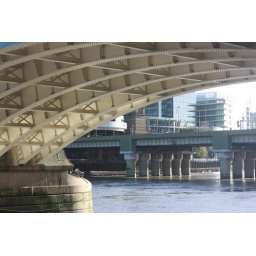
View from of bridge beside the OfCom building